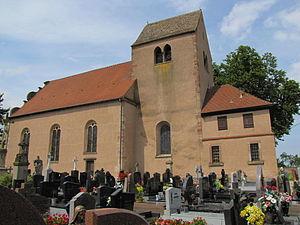
La chapelle Saint-Ludan est un monument historique situé à Hipsheim, dans le département français du Bas-Rhin.
Cet article recense une partie des monuments historiques du Bas-Rhin, en France.
Saint Ludan de Nordhouse ou Loudain, ou encore Luden est un pèlerin venu d'Écosse sur le chemin de Dieu, jusqu'au tombeau du Christ et d'autres lieux saints.